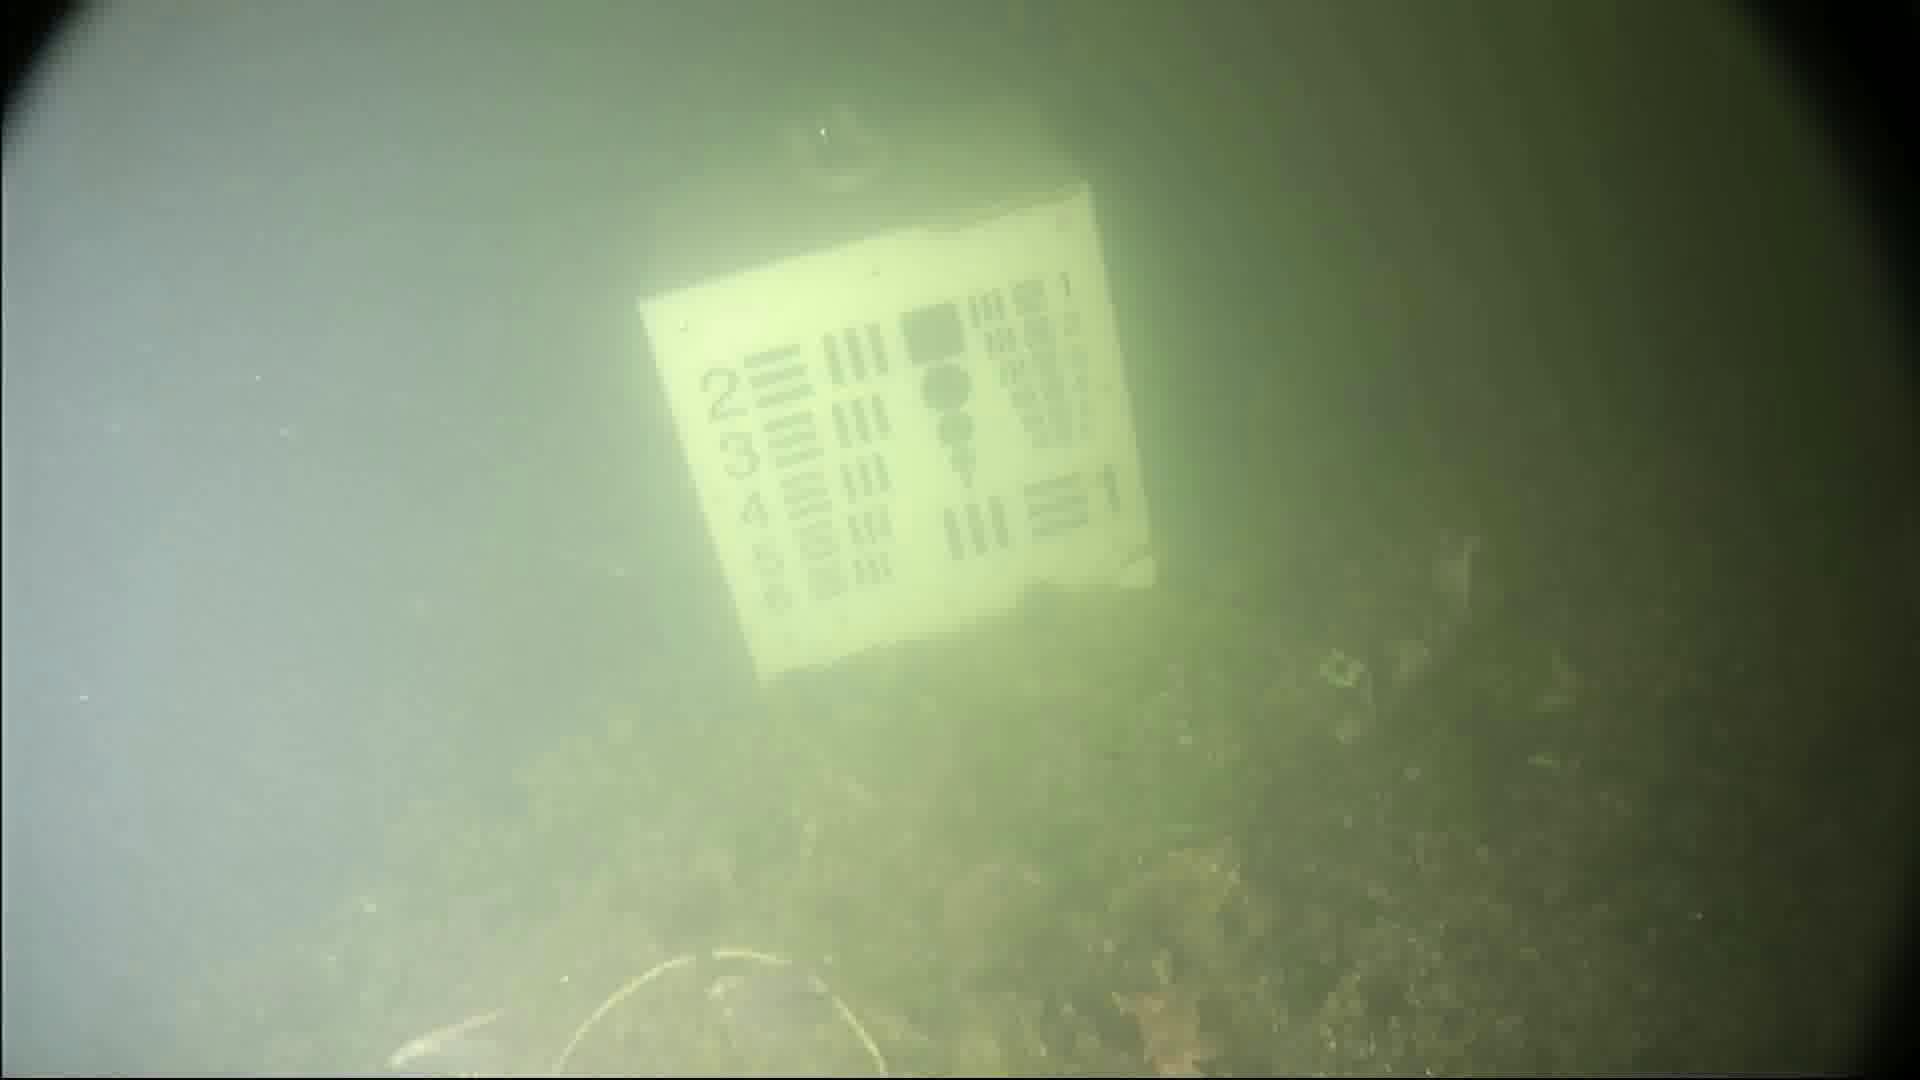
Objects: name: small_fish